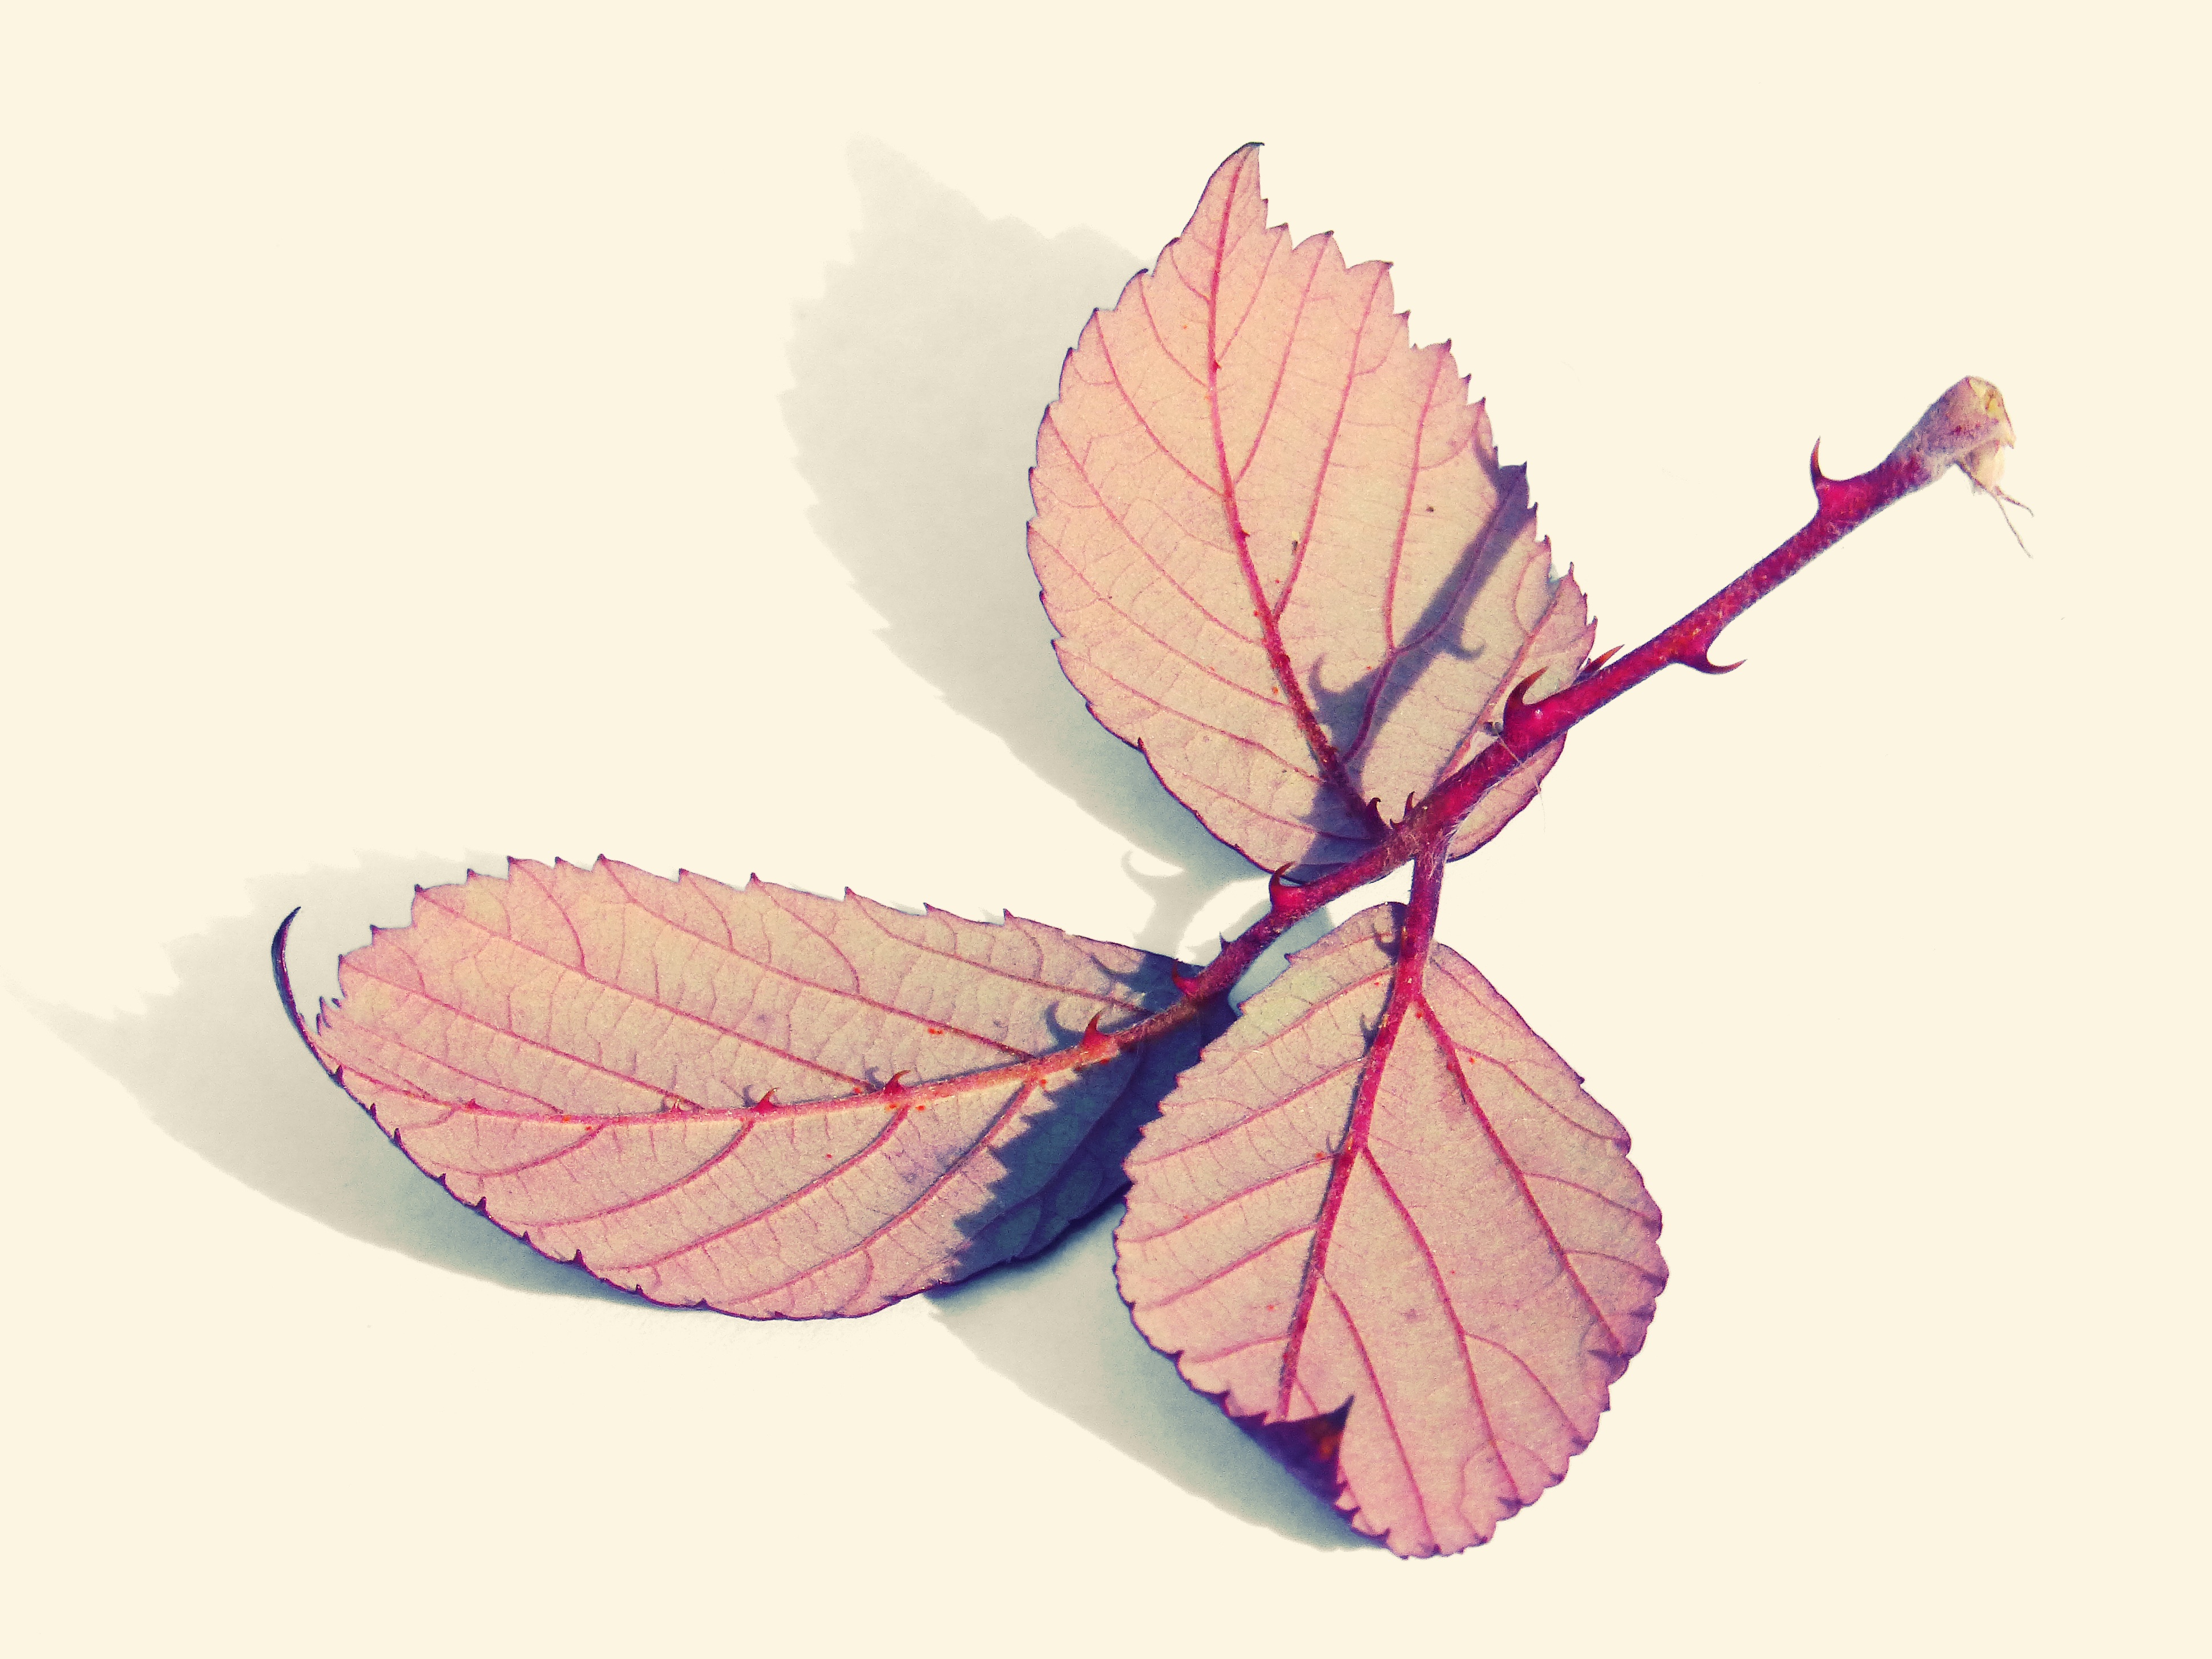
branch, plant, leaf, flower, petal, heart, red, autumn, pink, blackberry, maple leaf, leaves, illustration, thorns, magenta, red leaf, skewers, reverse, thorny, flowering plant, zarza